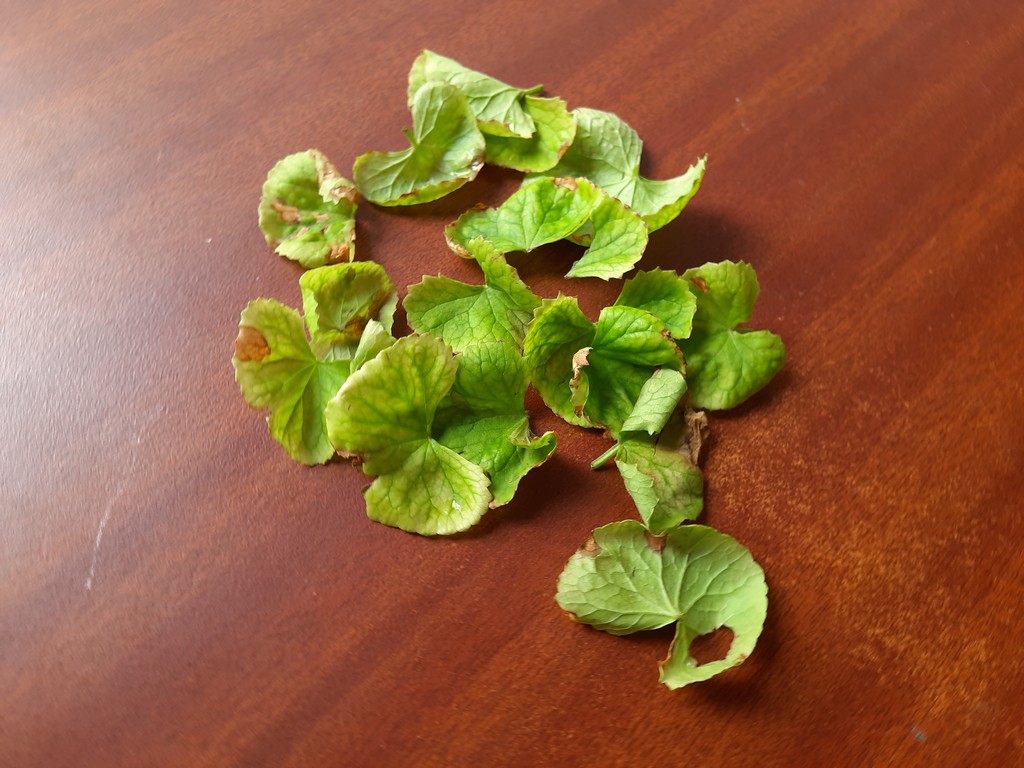
Label: Unhealthy